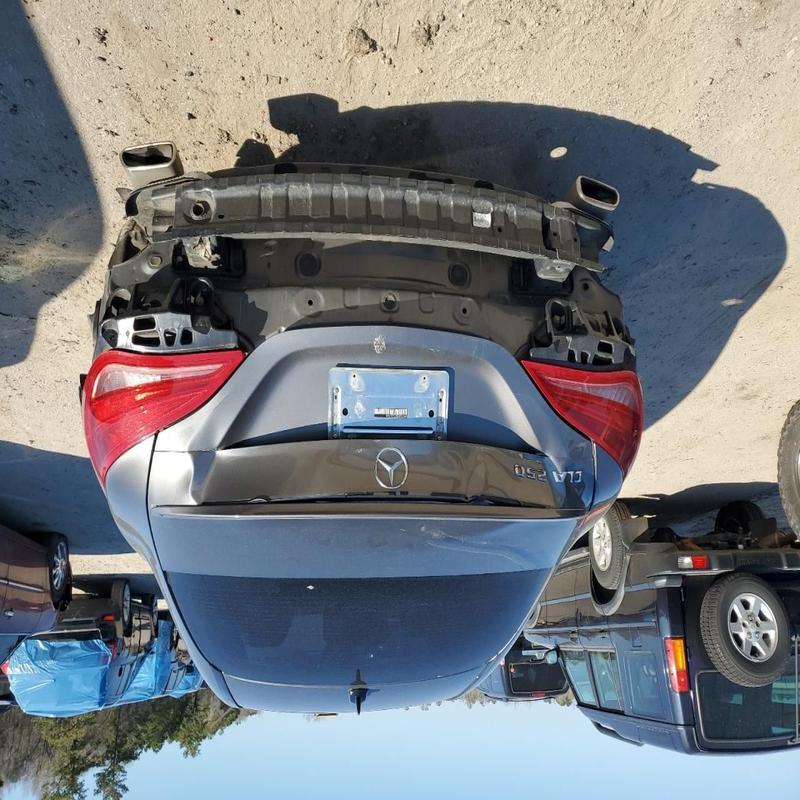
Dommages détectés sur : malle, pare-choc arrière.
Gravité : majeur